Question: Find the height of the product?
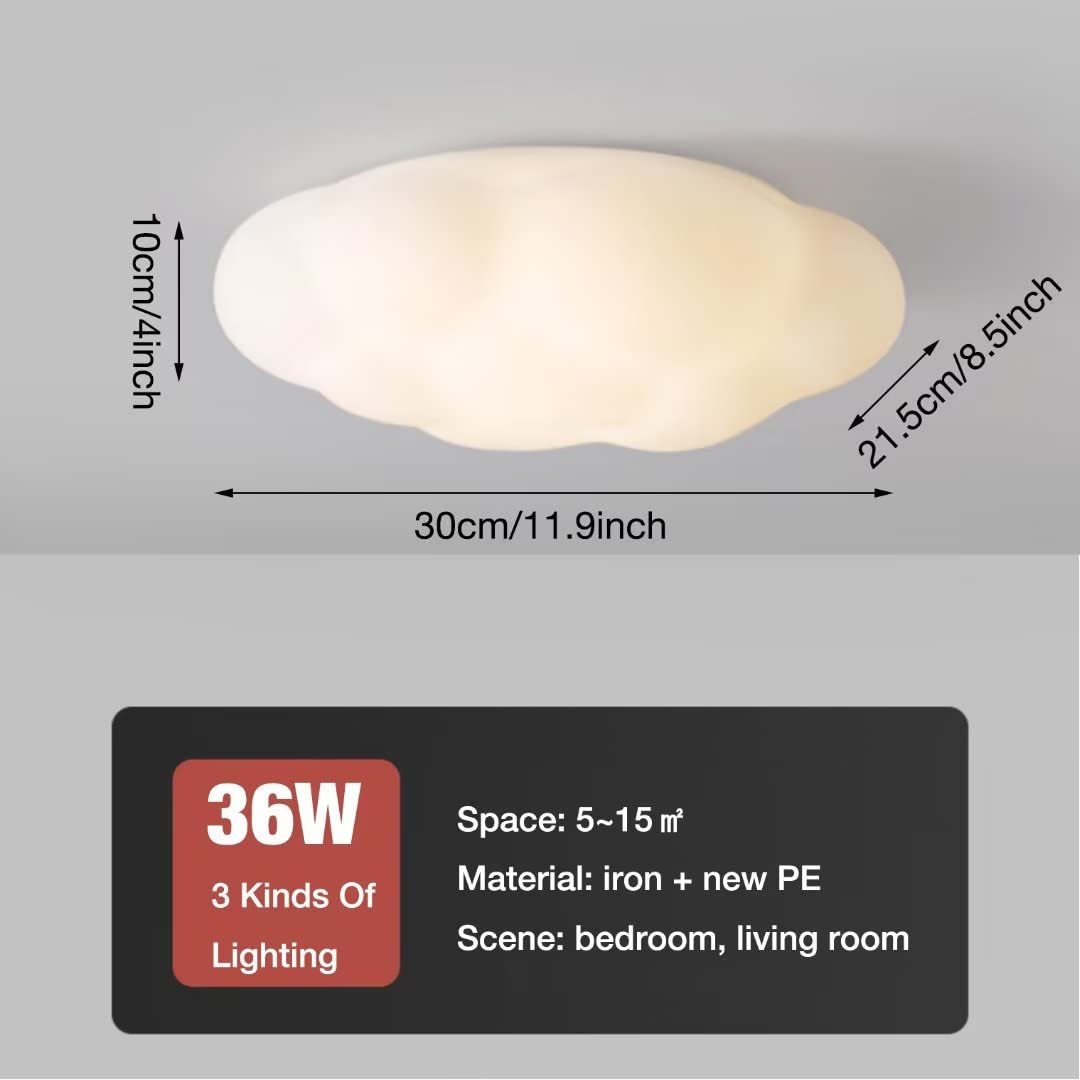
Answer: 10.0 centimetre